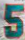
Number: 5